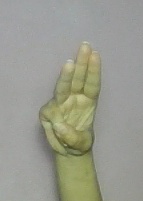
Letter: thaa